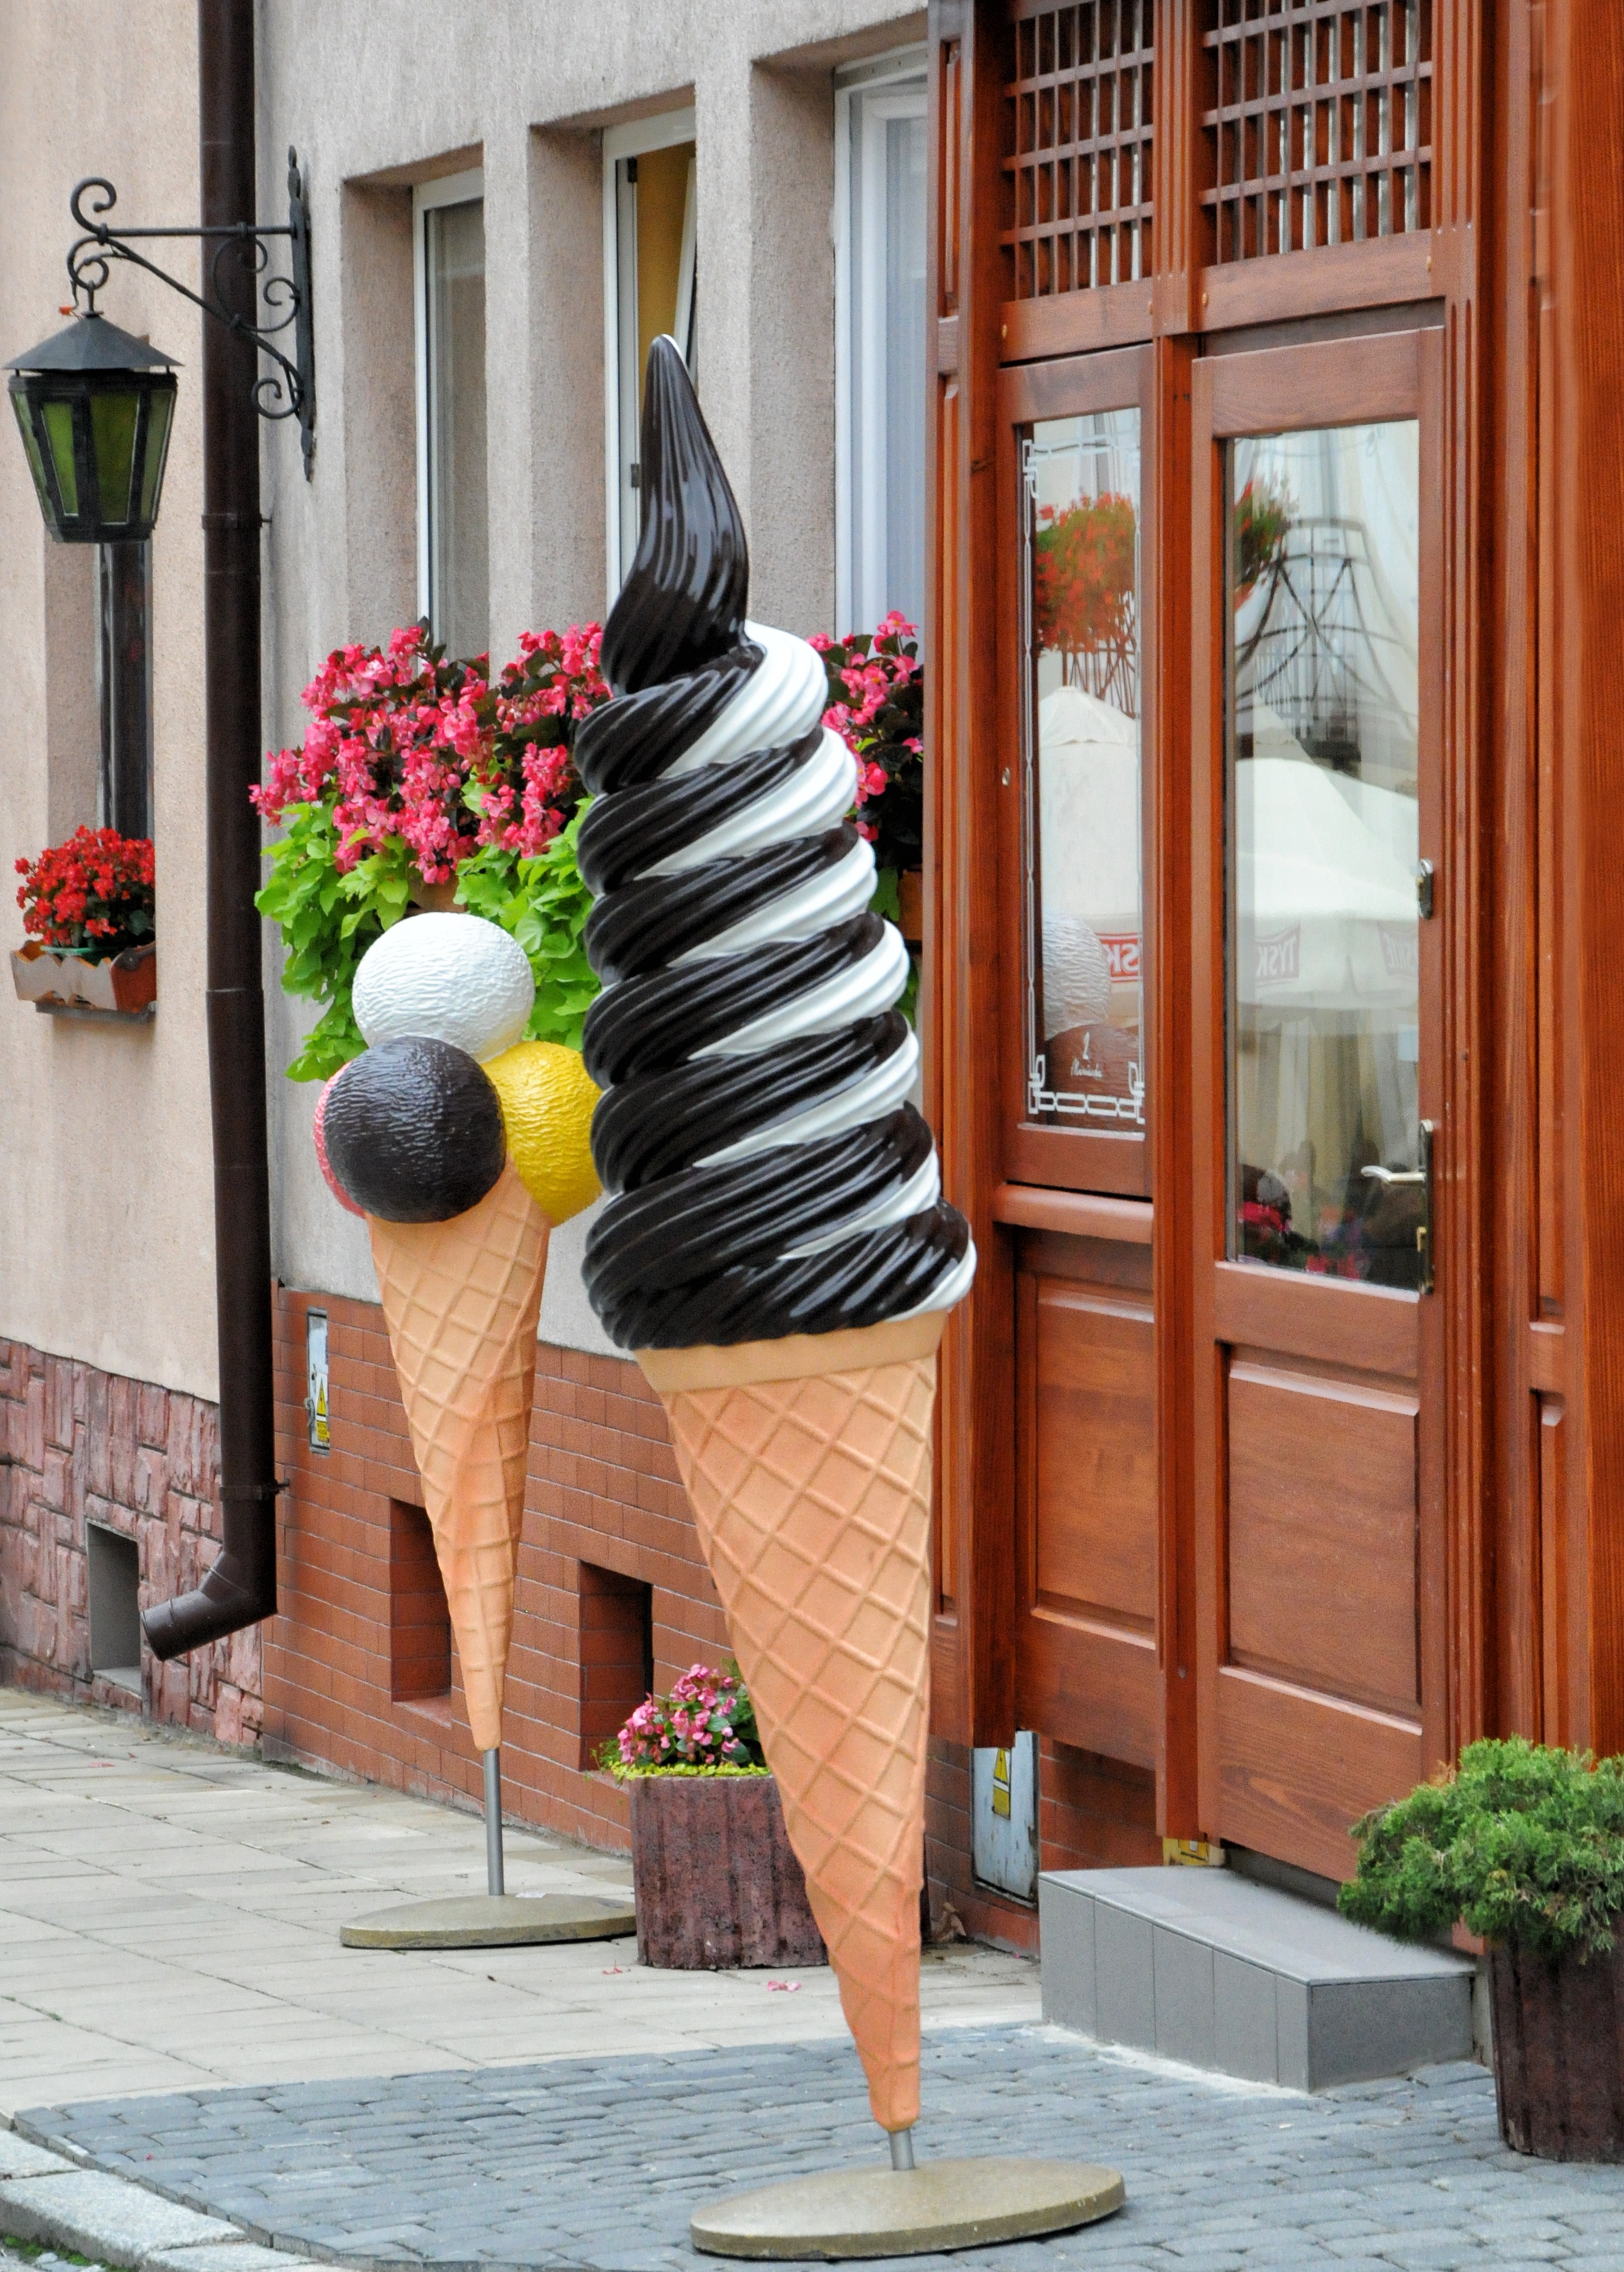
wood, flower, home, ice, spring, color, glacier, clothing, furniture, interior design, dress, soft ice cream, teaches, sorbet, cornet, ice balls